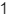
Number: 1